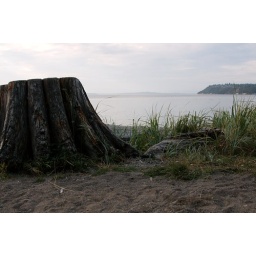
Sitting in the sand at the beach, looking out towards the water